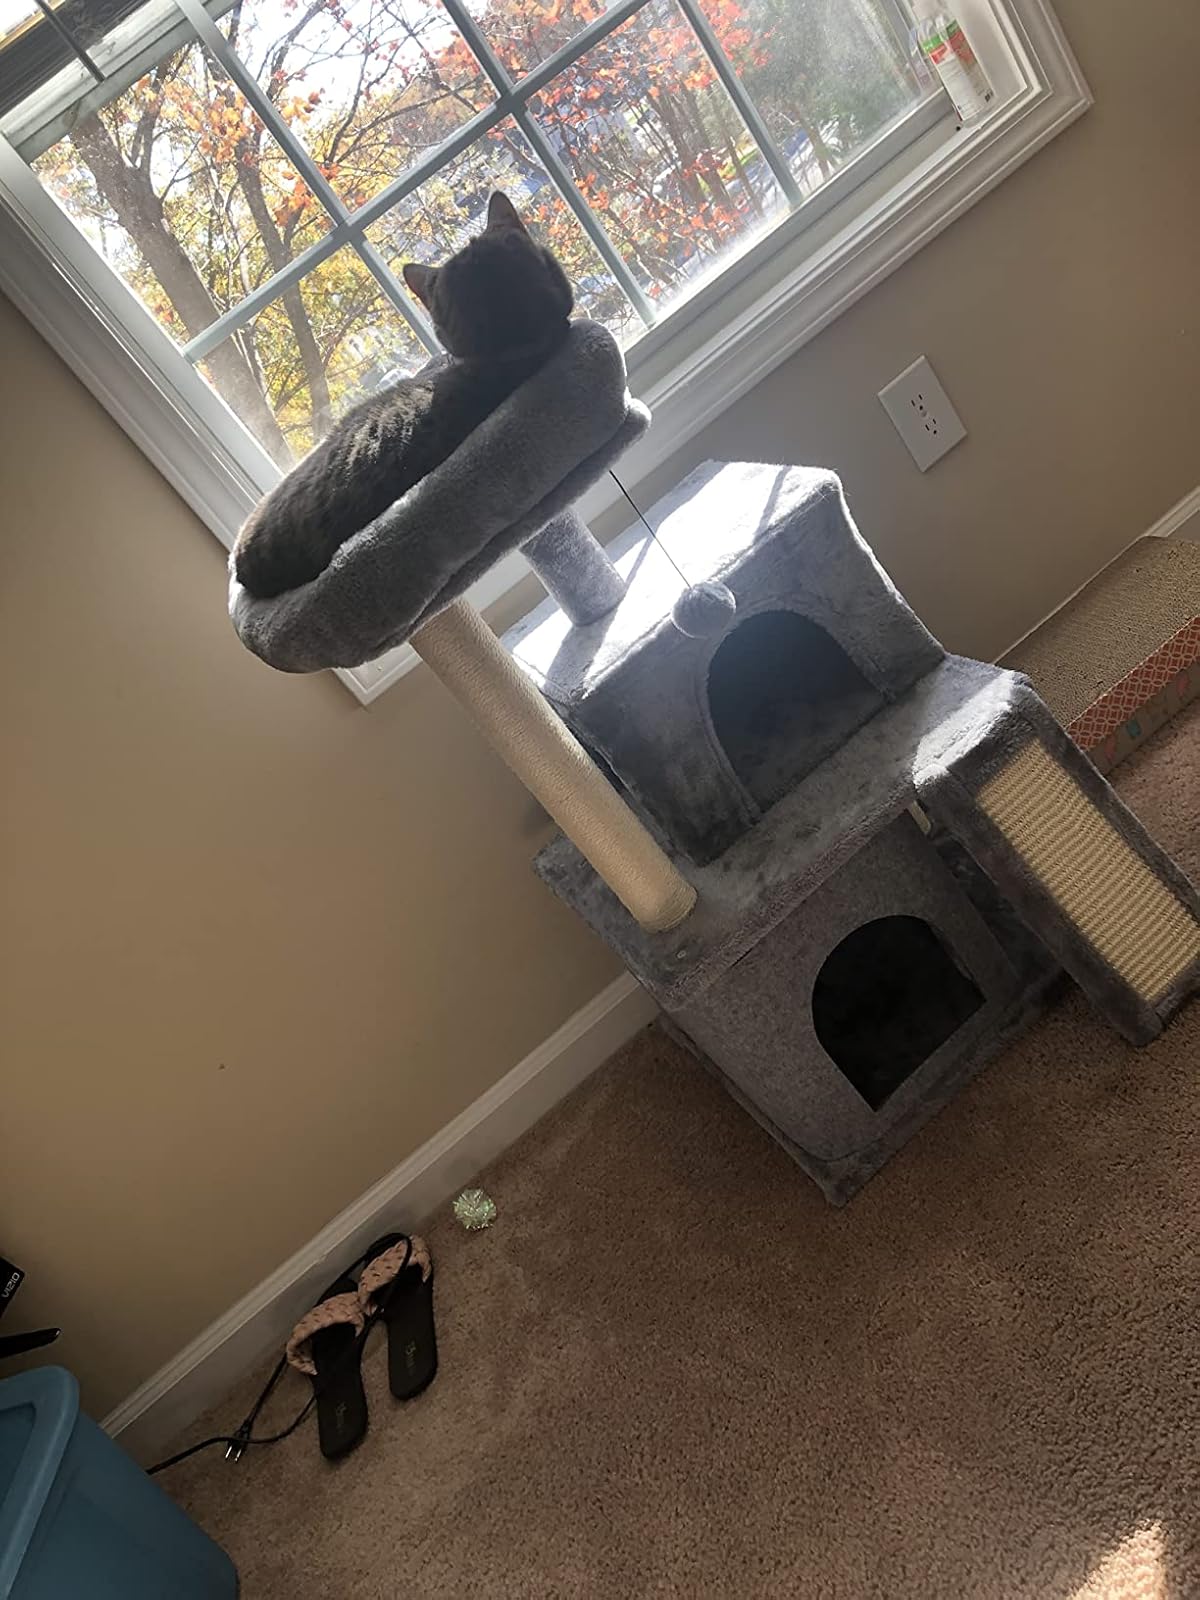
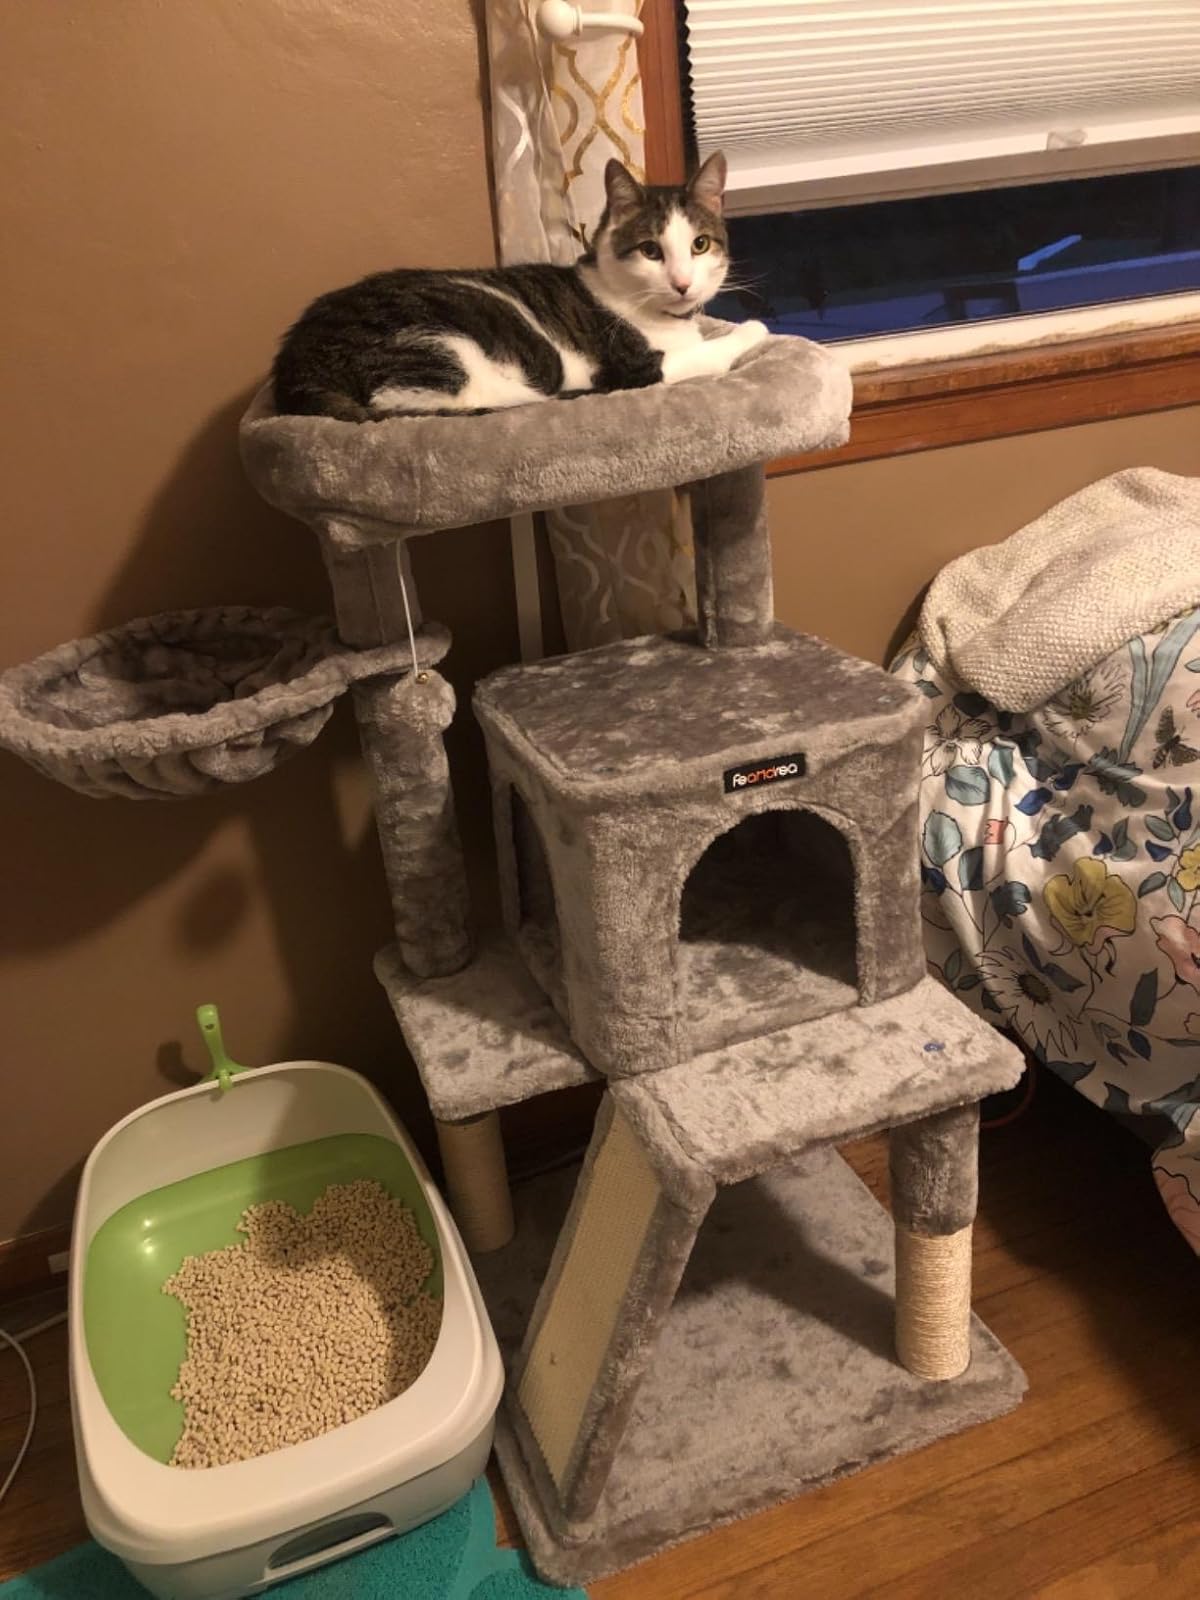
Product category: items_cat tree
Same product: no